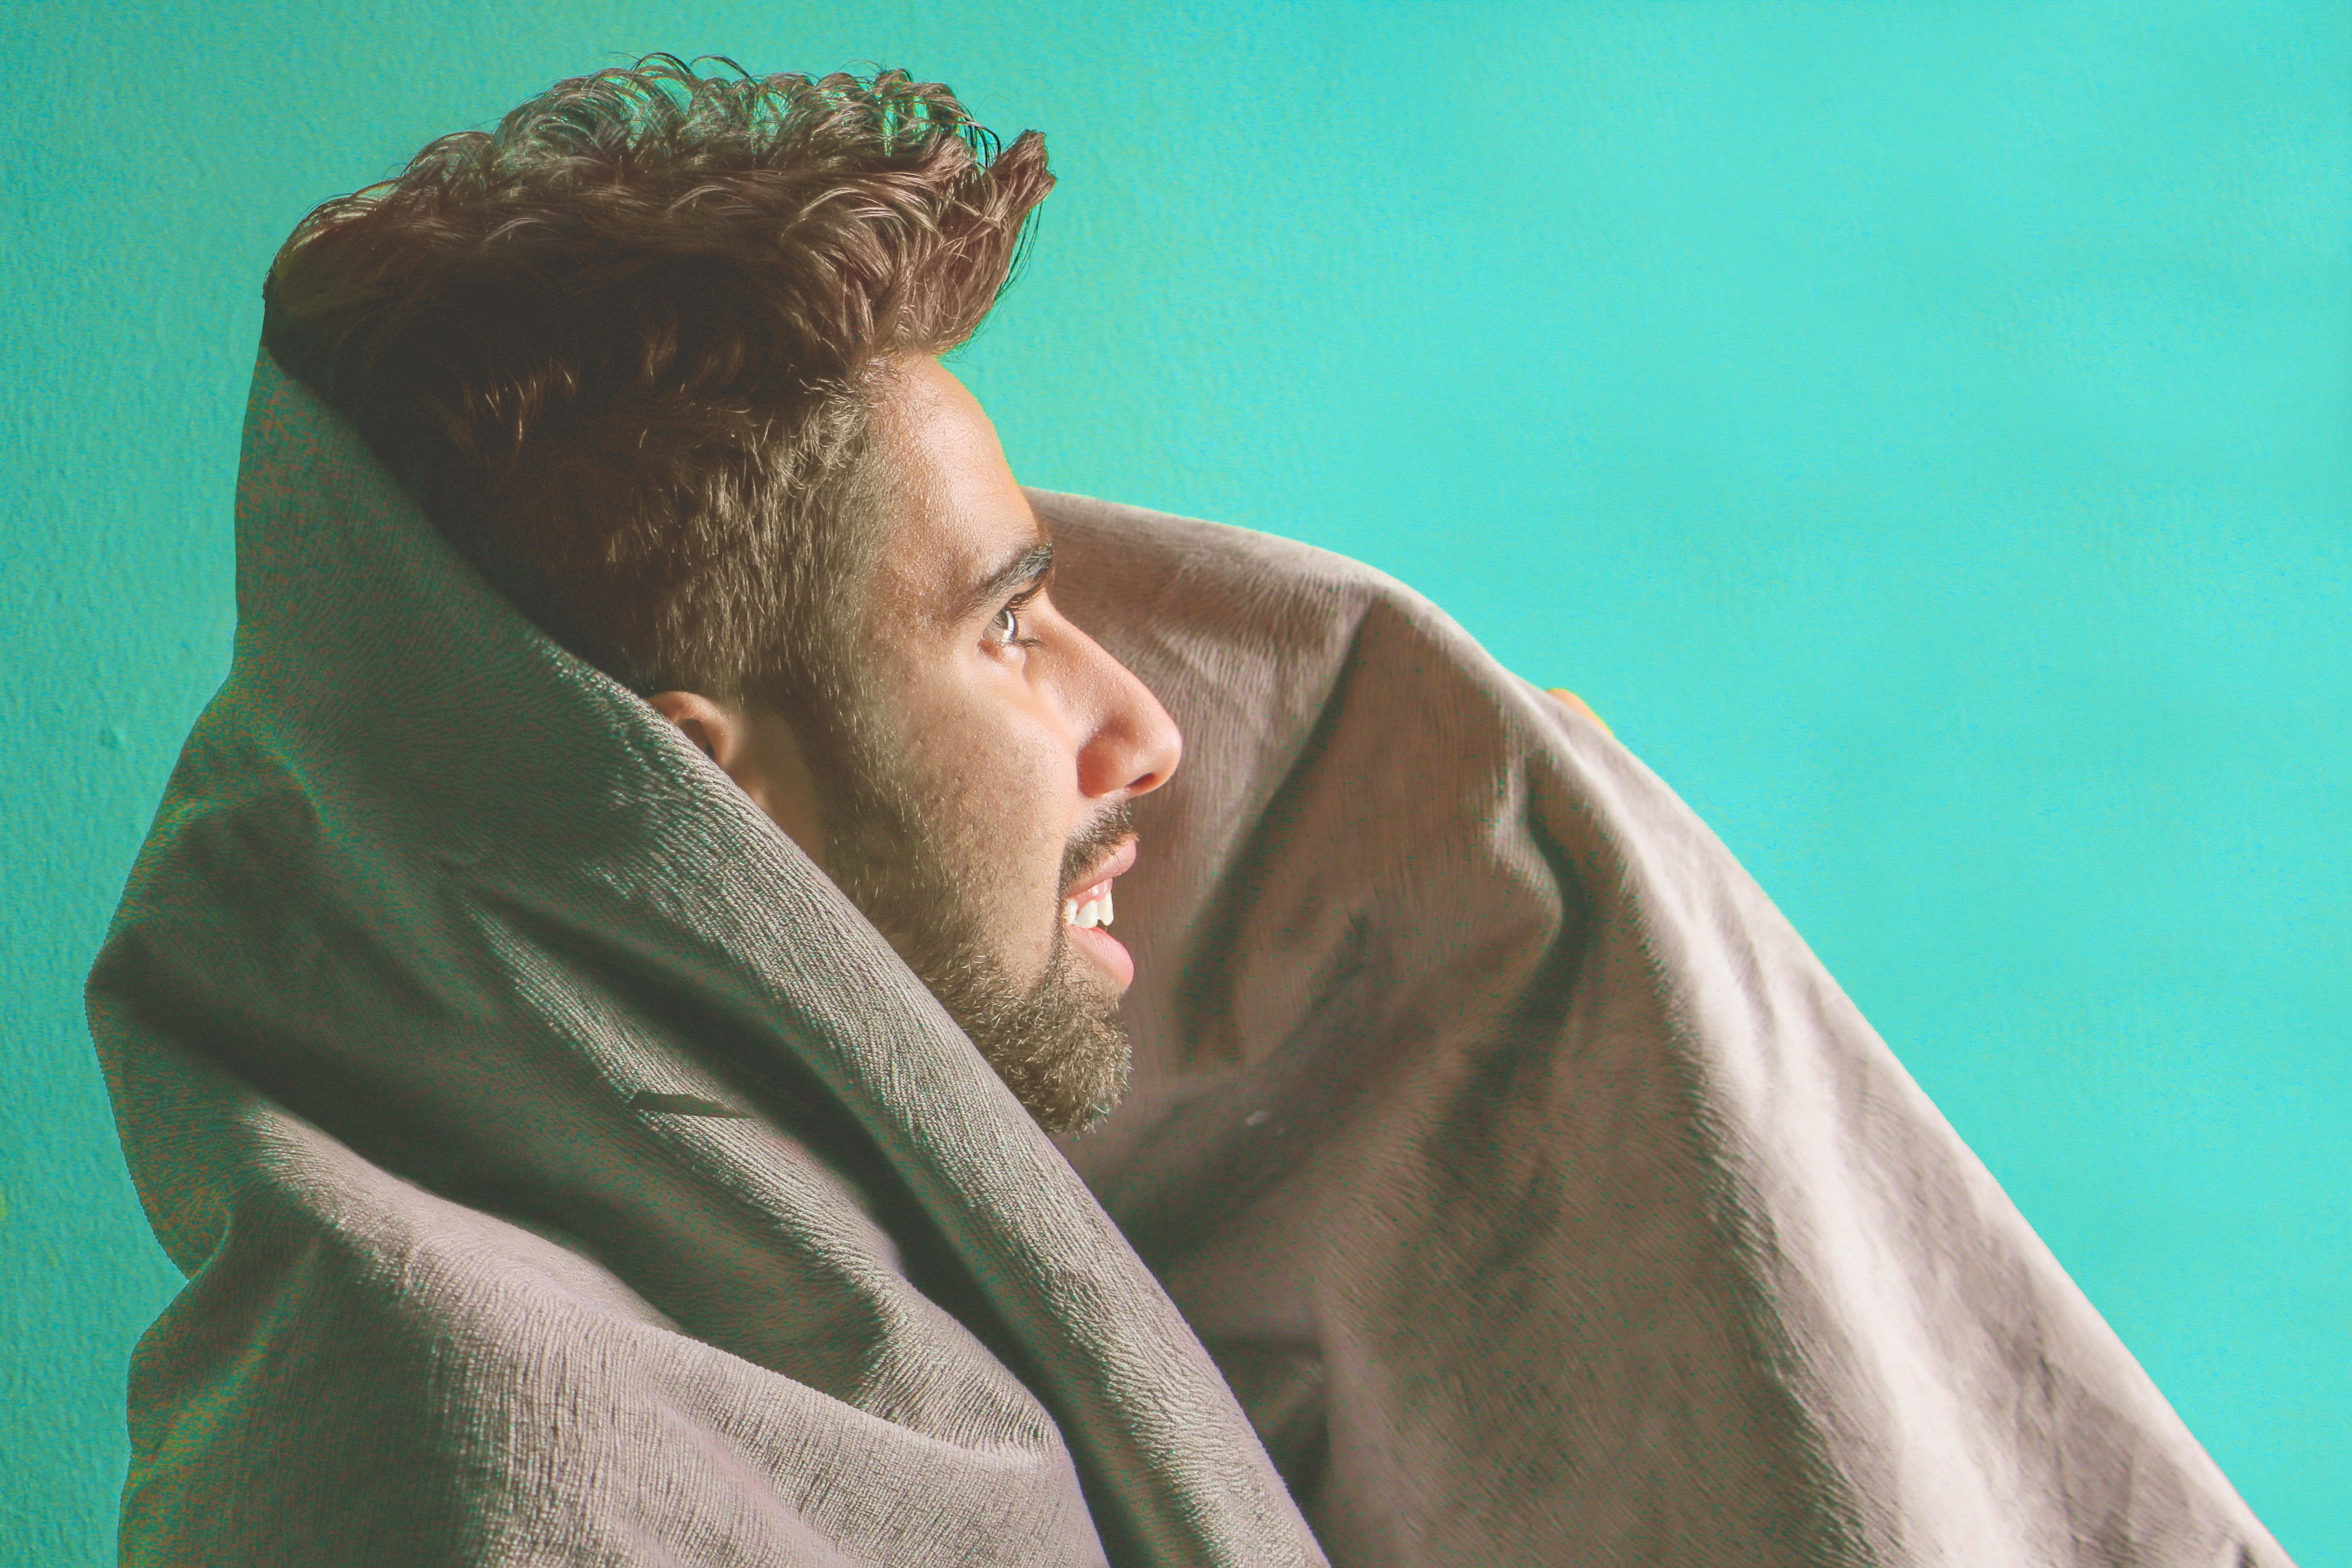
green, head, human, portrait